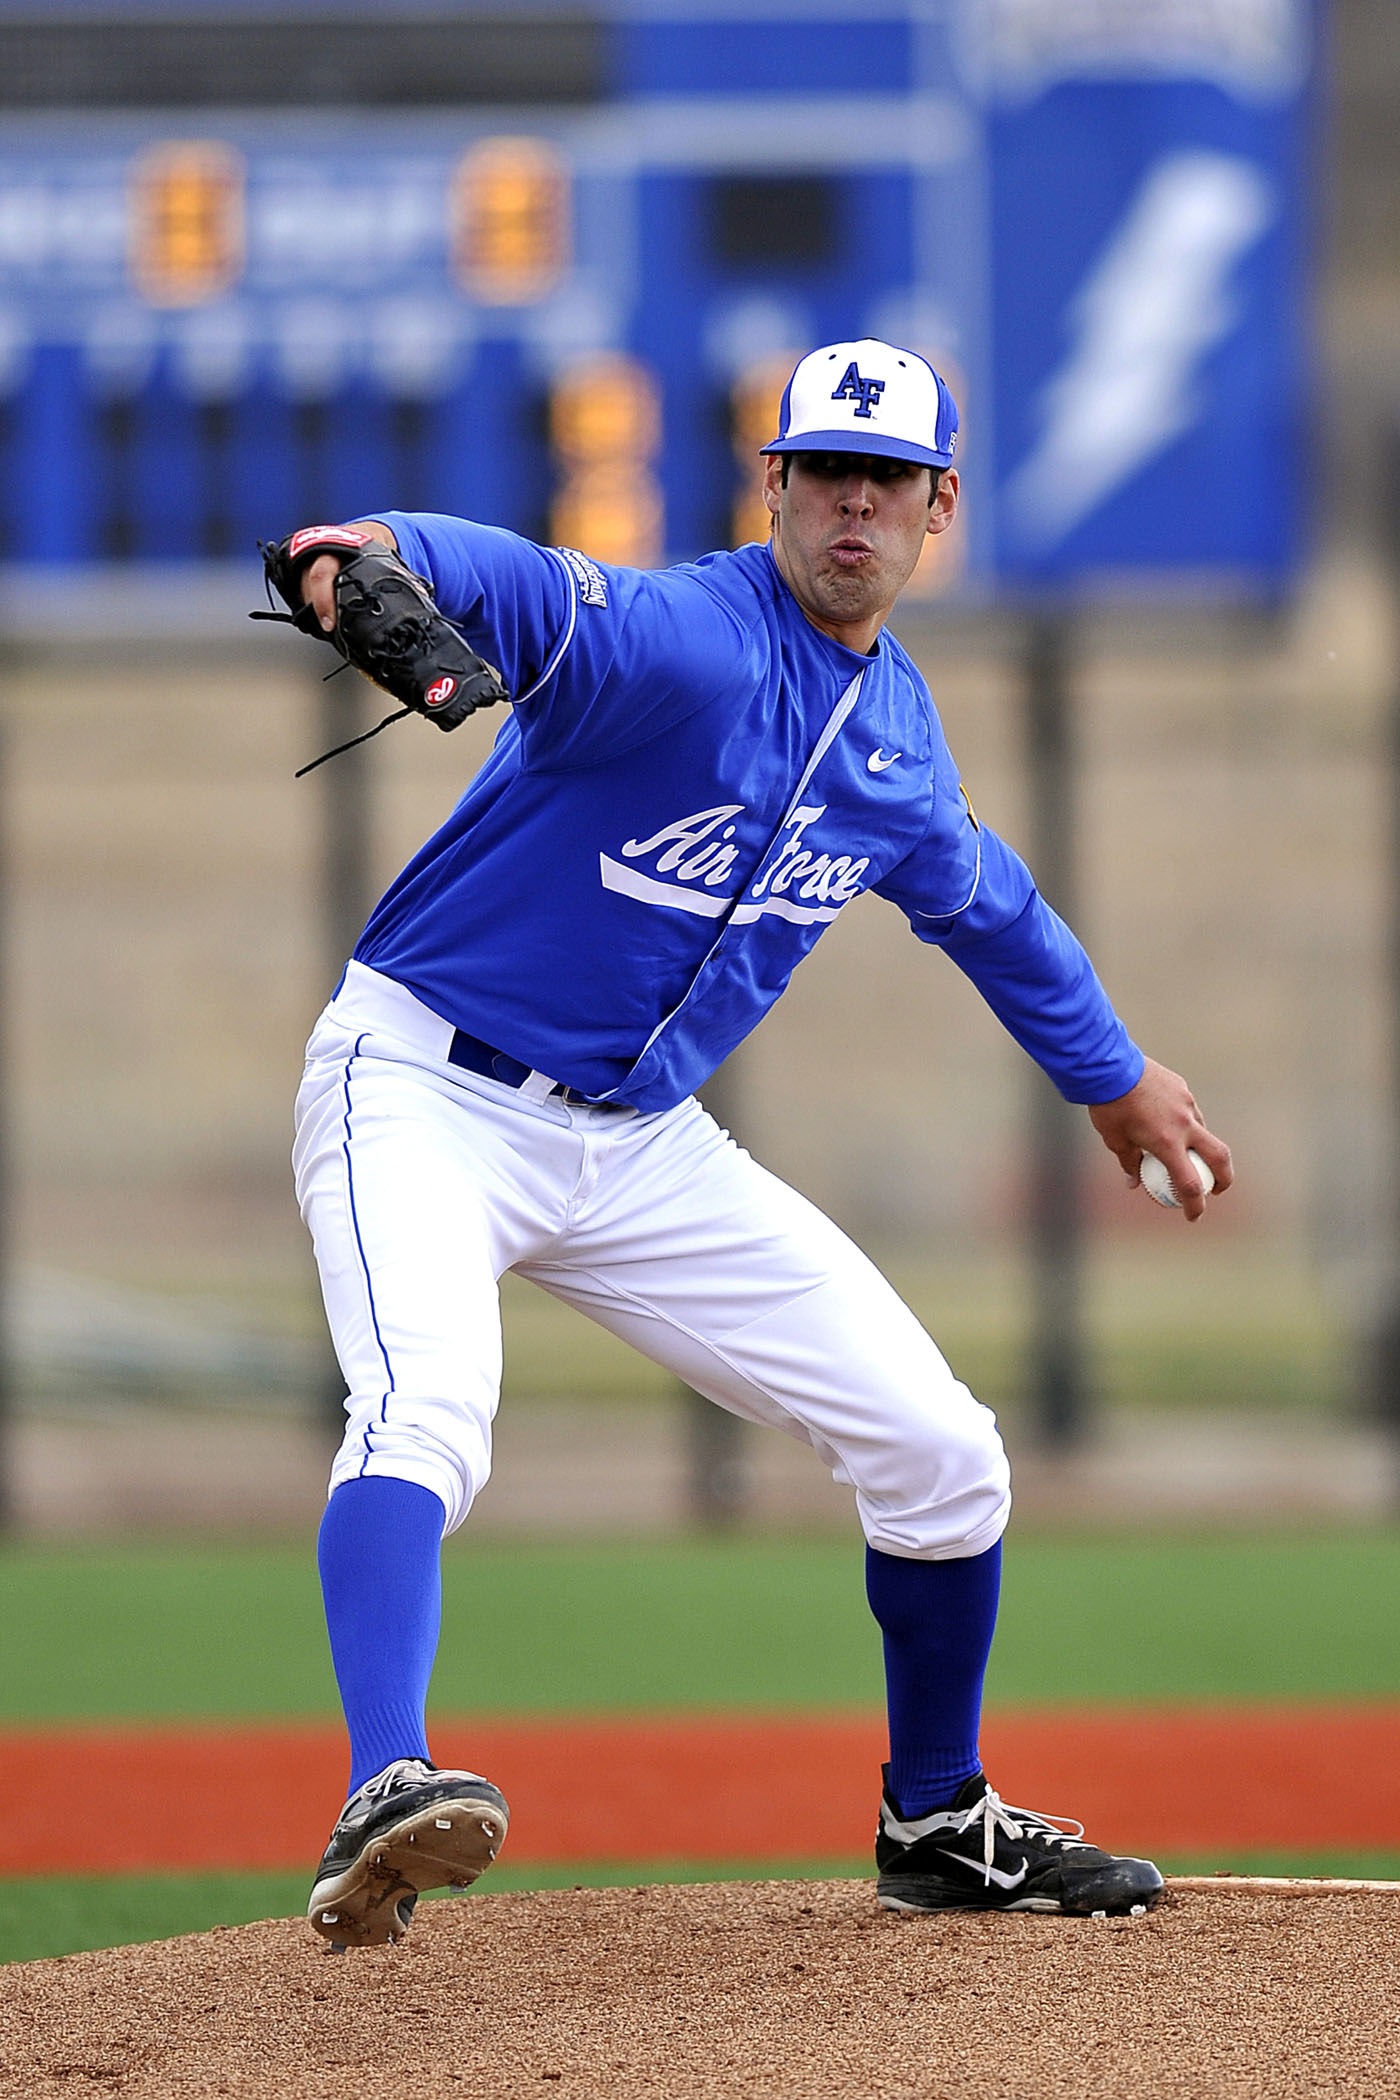
baseball, glove, sport, field, game, male, player, baseball field, pitch, throw, competition, sports, pitcher, ball, uniform, college, athlete, mound, baseball player, infield, ball game, team sport, infielder, college baseball, bat and ball games, baseball positions, college softball